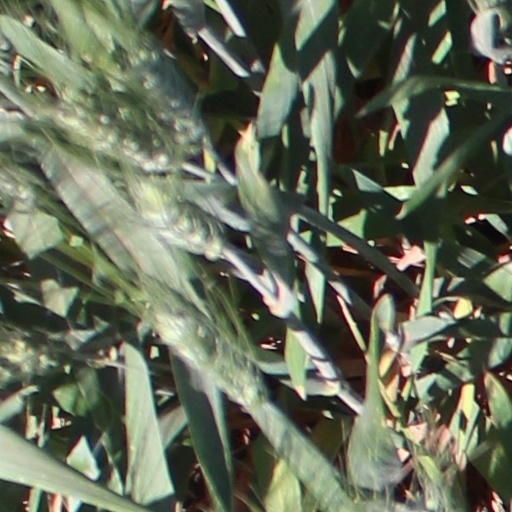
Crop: wheat